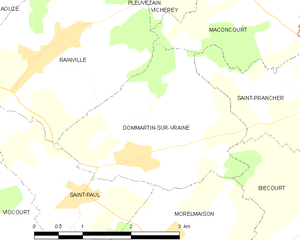
Carte des communes françaises Dommartin-sur-Vraine